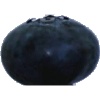
Label: Blueberry 1